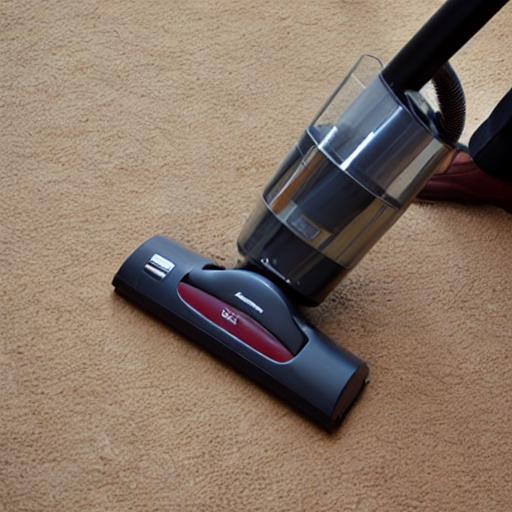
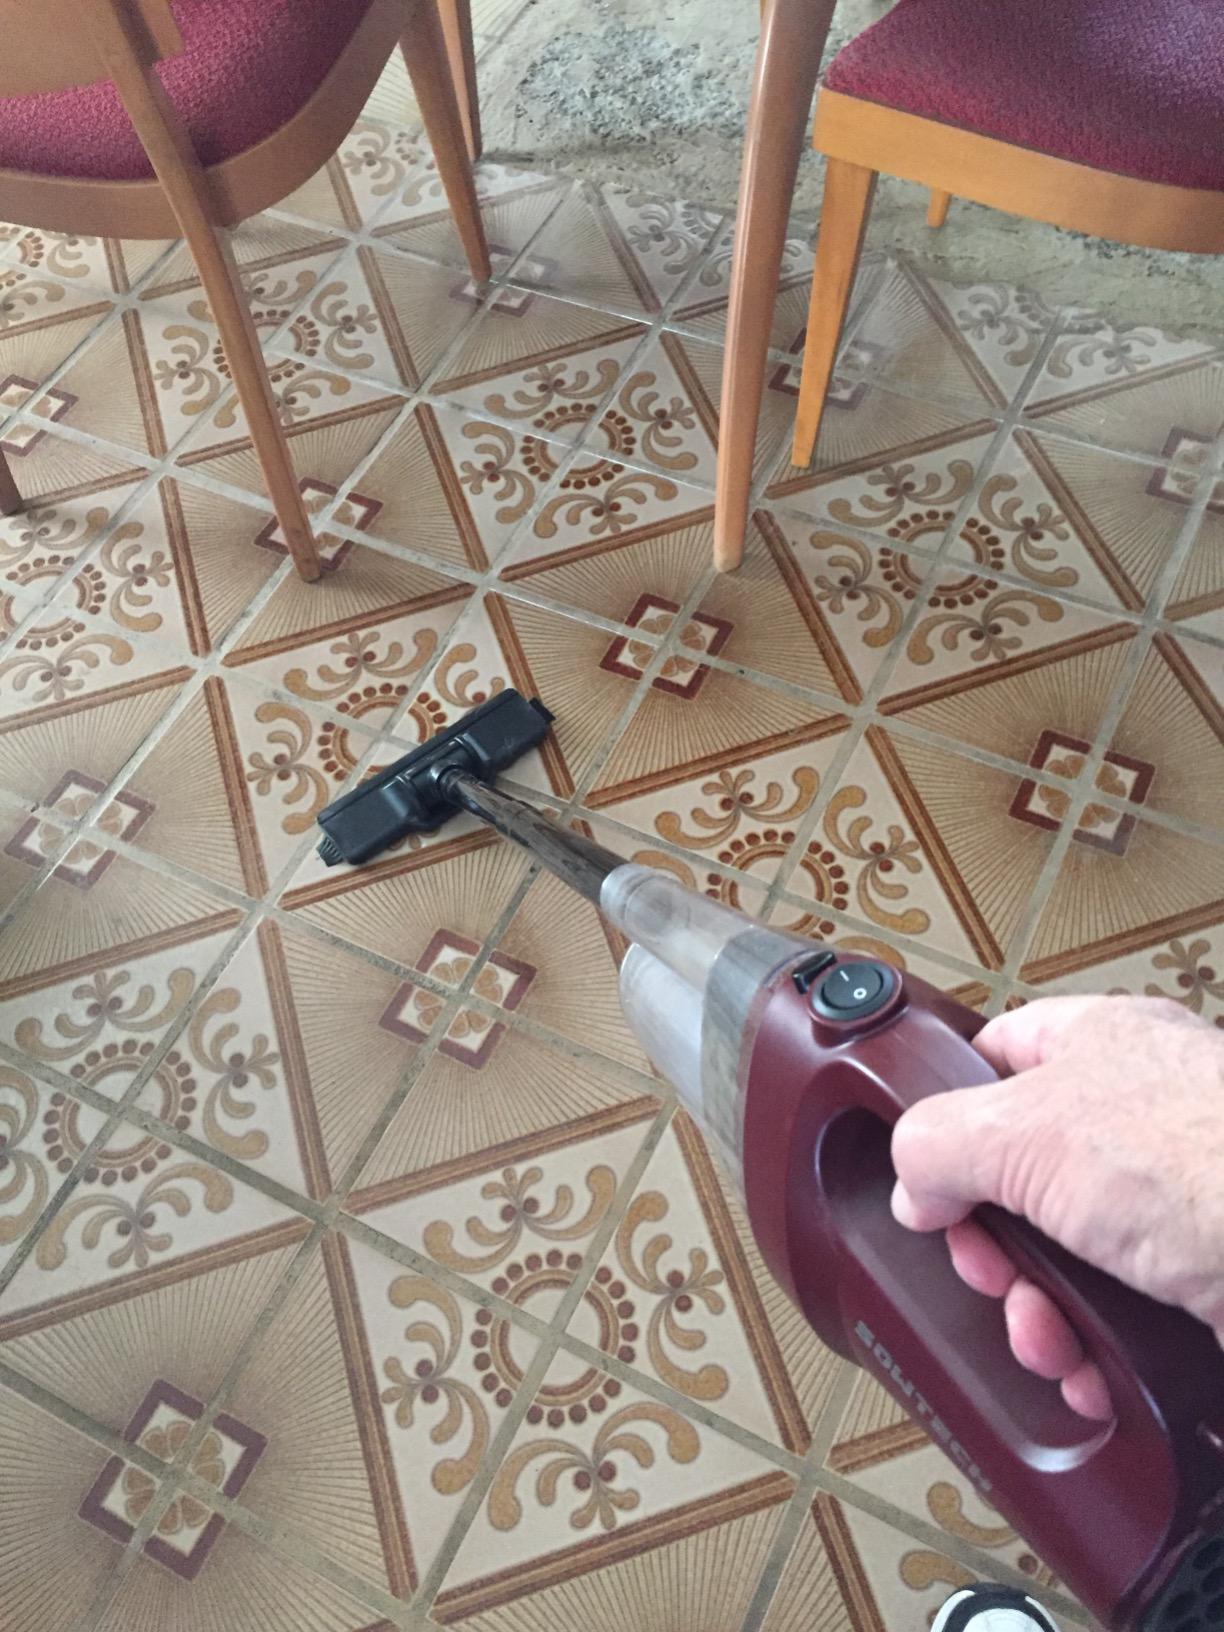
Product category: items_vacuum
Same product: no